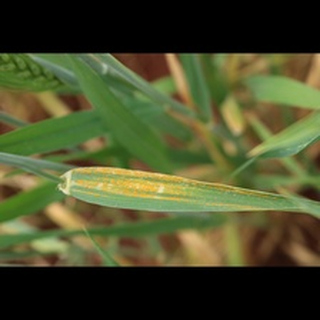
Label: wheat_black_rust